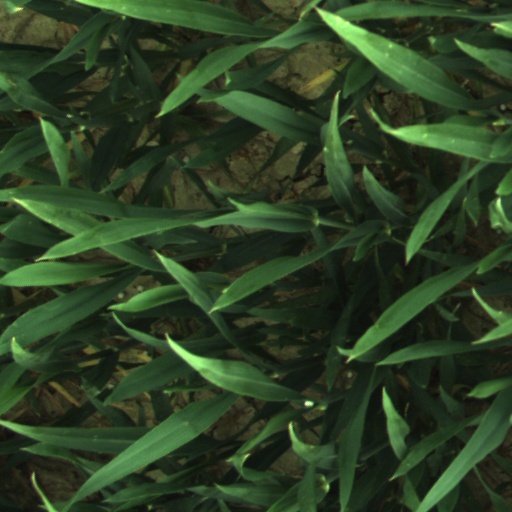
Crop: wheat